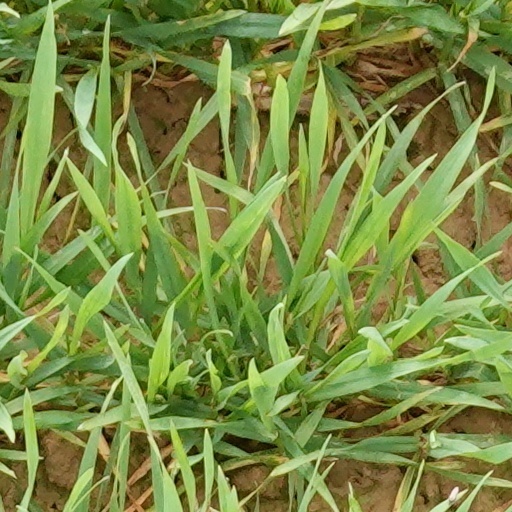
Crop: wheat